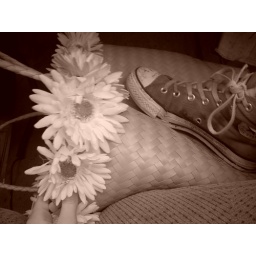
shoe in the bag